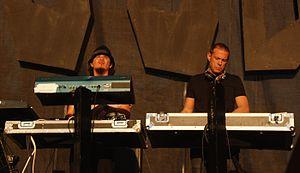
Thievery Corporation est un duo américain, composé de Rob Garza et Eric Hilton. Leur musique est caractérisée par un mélange de downtempo, de lounge, de trip hop, de bossa nova et de dub.